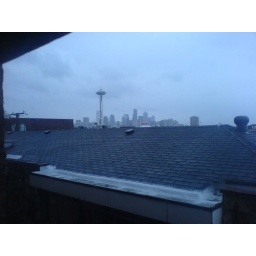
This view is from every room in the house (including the bathroom and kitchen).